A Small Killing

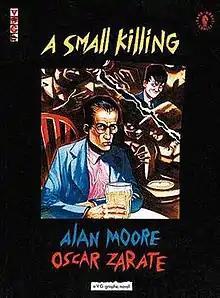
Cover of the Dark Horse edition of "A Small Killing"

A Small Killing is a graphic novel by Alan Moore, published in 1991. It was illustrated by Oscar Zárate. The book has been published by a number of companies and in 2003 it was reprinted by Avatar Press.